Hugo W. Koehler

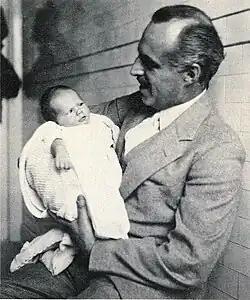
Hugo Koehler and his son, Hugh, 1929

A week later, Koehler was in Yalta with McCully who wrote in his diary, "Summer is definitely over, although Koehler still goes in swimming." Wrangel had hoped that the tidal marshes at the neck of the Crimea would hold back the Bolsheviks, but a series of very low tides drained many and a cold spell froze over the rest, so that the Reds poured over, sending his remaining forces into full retreat to Sebastopol and a desperate rearguard action. He described the end of his campaign, "I gave the order in October 1920 for retreat. The troops fell back by forced marches on the seaports and embarked according to a plan previously arranged. The civil population, those who served in the rear, the sick, the wounded, women and children, were the first to be put on board. The evacuation took place in perfect order. I inspected personally on the Cruiser Kornilov the harbours used, and I was able to assure myself that all who wished to quit Russian soil found it possible to do so." At the time of the collapse of the White army, "mustang" rear admiral and early naval aviator Jackson Tate was a "lowly ensign" attached to the off Sebastopol. He recalled writing a set of orders for himself "to escort the Princess Olga Sargieff Rostigieff, Rear Admiral McCully's secretary, out of the Crimea," a well-laid plan, until Koehler got wind of it. "Hugo Koehler tore up the orders and said HE was escorting the princess and I was assigned to escort out three children on the [destroyer] . There were over three thousand people aboard, mostly standing on deck. The children were not at all popular with the C.O. of the destroyer. They- and most of the refugees- had "cooties", the nickname at that time for body lice... I saw little of Koehler. He was a very dapper and dashing individual and quite a lady's man. He spoke excellent Russian and was very highly thought of by Admiral McCully."